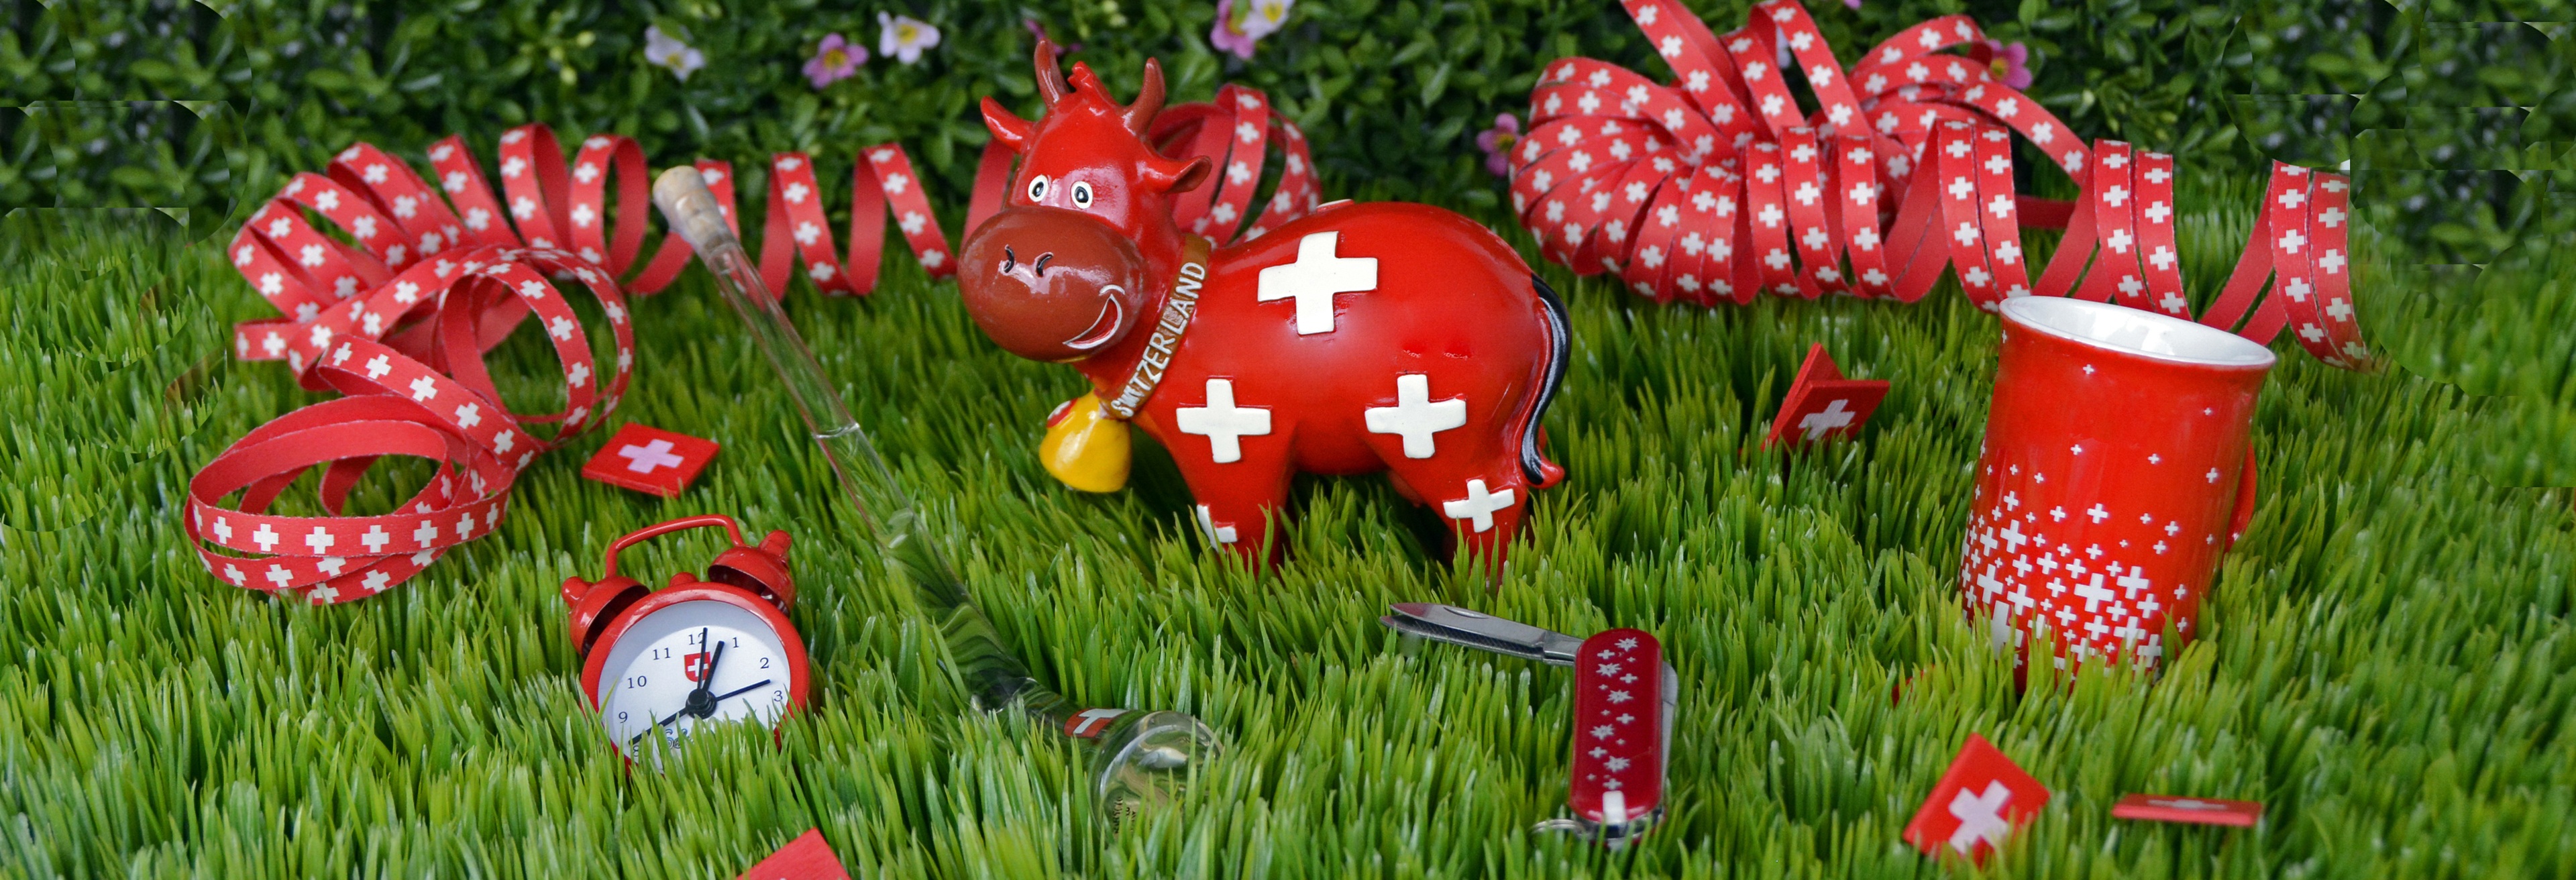
grass, light, plant, white, night, lawn, meadow, flower, dark, alarm clock, cup, tulip, food, green, cow, red, produce, color, flag, flora, explosion, cracker, celebrate, fireworks, switzerland, 1, beautiful, souvenirs, august, flowering plant, streamer, swiss flag, national day, sac diameter, grass family, land plant